Farfa Abbey

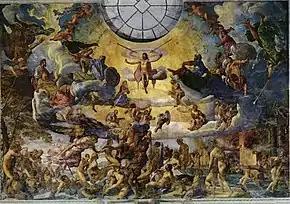
"The Last Judgement" by Hendrick van den Broeck

Owing to the protection of the Emperor Otto I, the abbot John III, who had been consecrated circa 967 by the pope, succeeded in re-establishing a semblance of order. But the great reformer of Farfa was Hugues (998–1010). His nomination as abbot was not secured without simony—but the success of his government palliates the vice of his election. At this instance, abbots Odilo of Cluny and William of Dijon, visited Farfa, and re-established there the love of piety and of study.